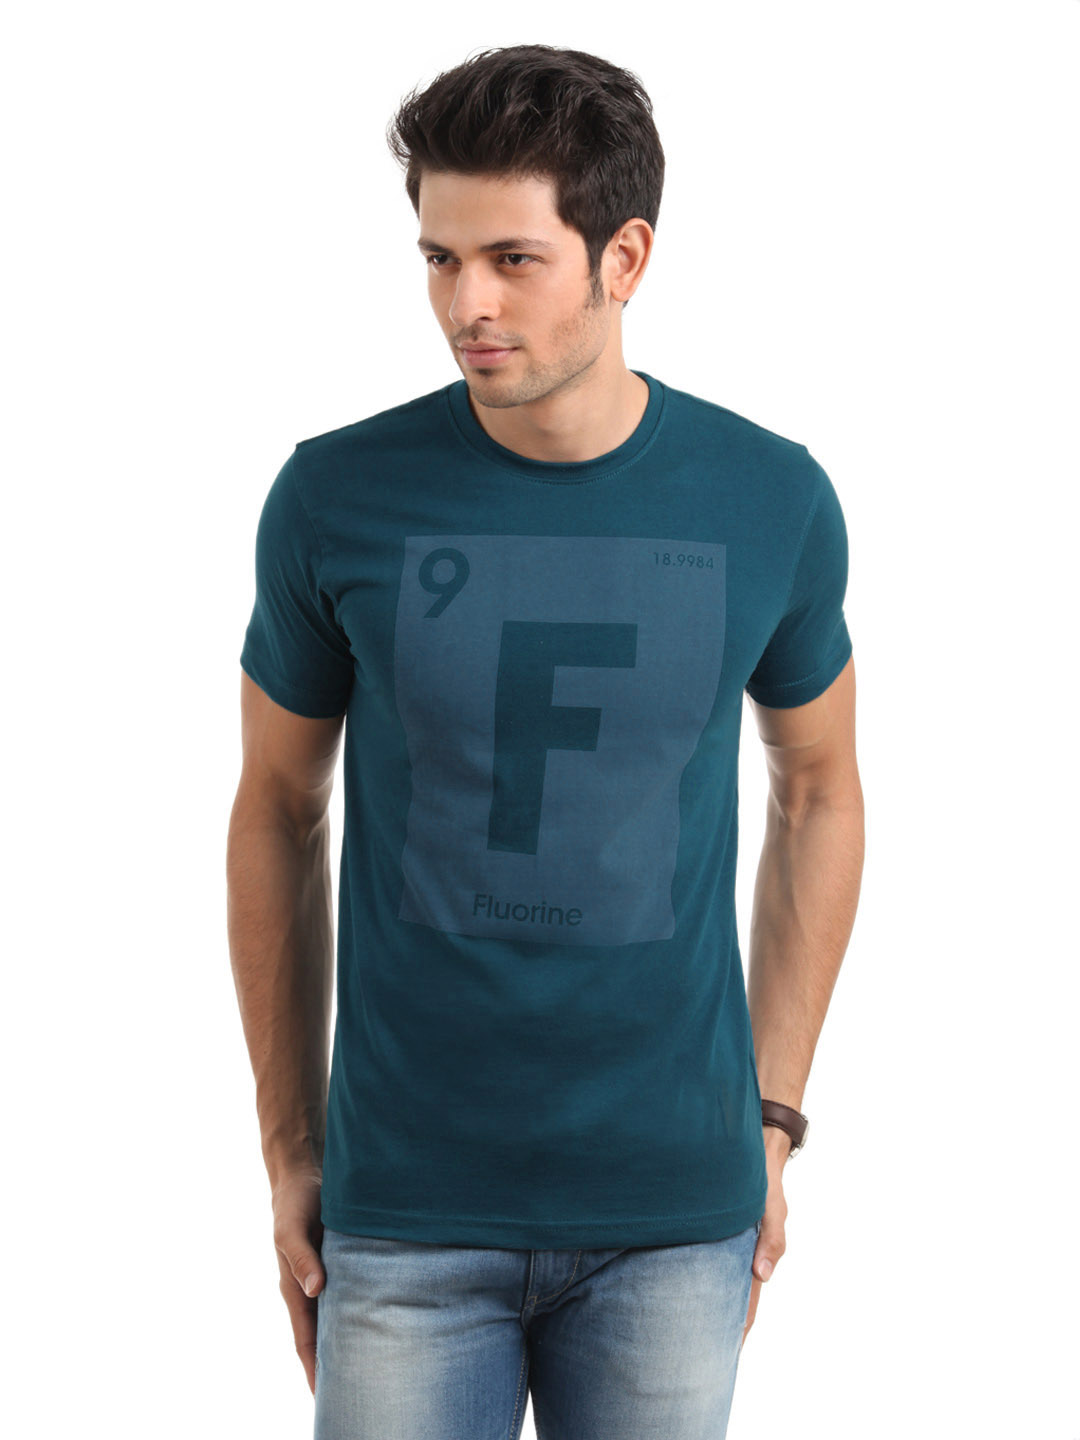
Horsefly Men Green T-shirt
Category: Apparel / Topwear / Tshirts
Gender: Men
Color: Green
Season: Summer 2012
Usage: Casual